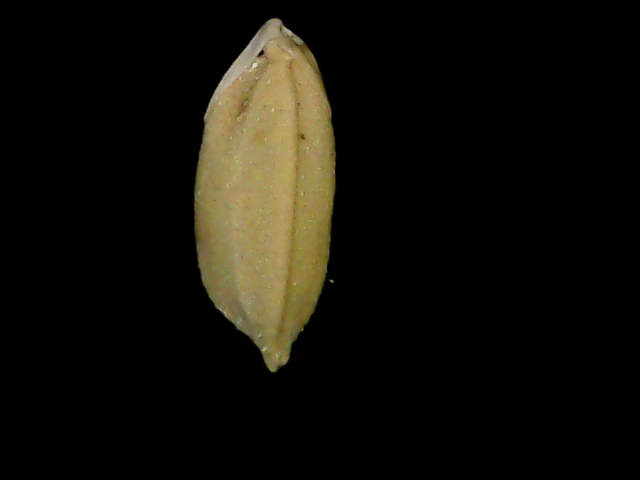
Rice variety: Bd76